Protestantism

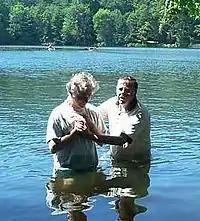

Calvinism, also called the Reformed tradition, was advanced by several theologians such as Martin Bucer, Heinrich Bullinger, Peter Martyr Vermigli, and Huldrych Zwingli, but this branch of Christianity bears the name of the French reformer John Calvin because of his prominent influence on it and because of his role in the confessional and ecclesiastical debates throughout the 16th century.